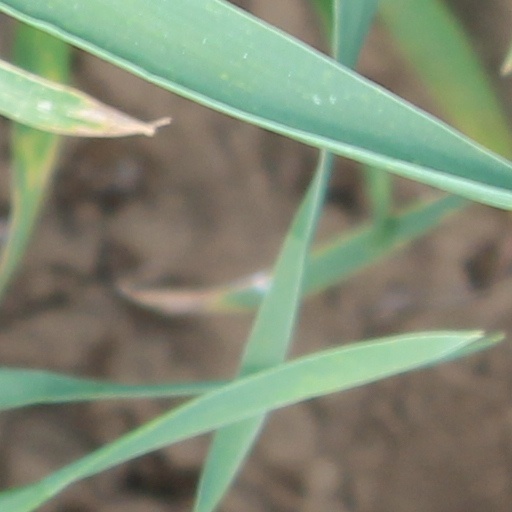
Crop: wheat